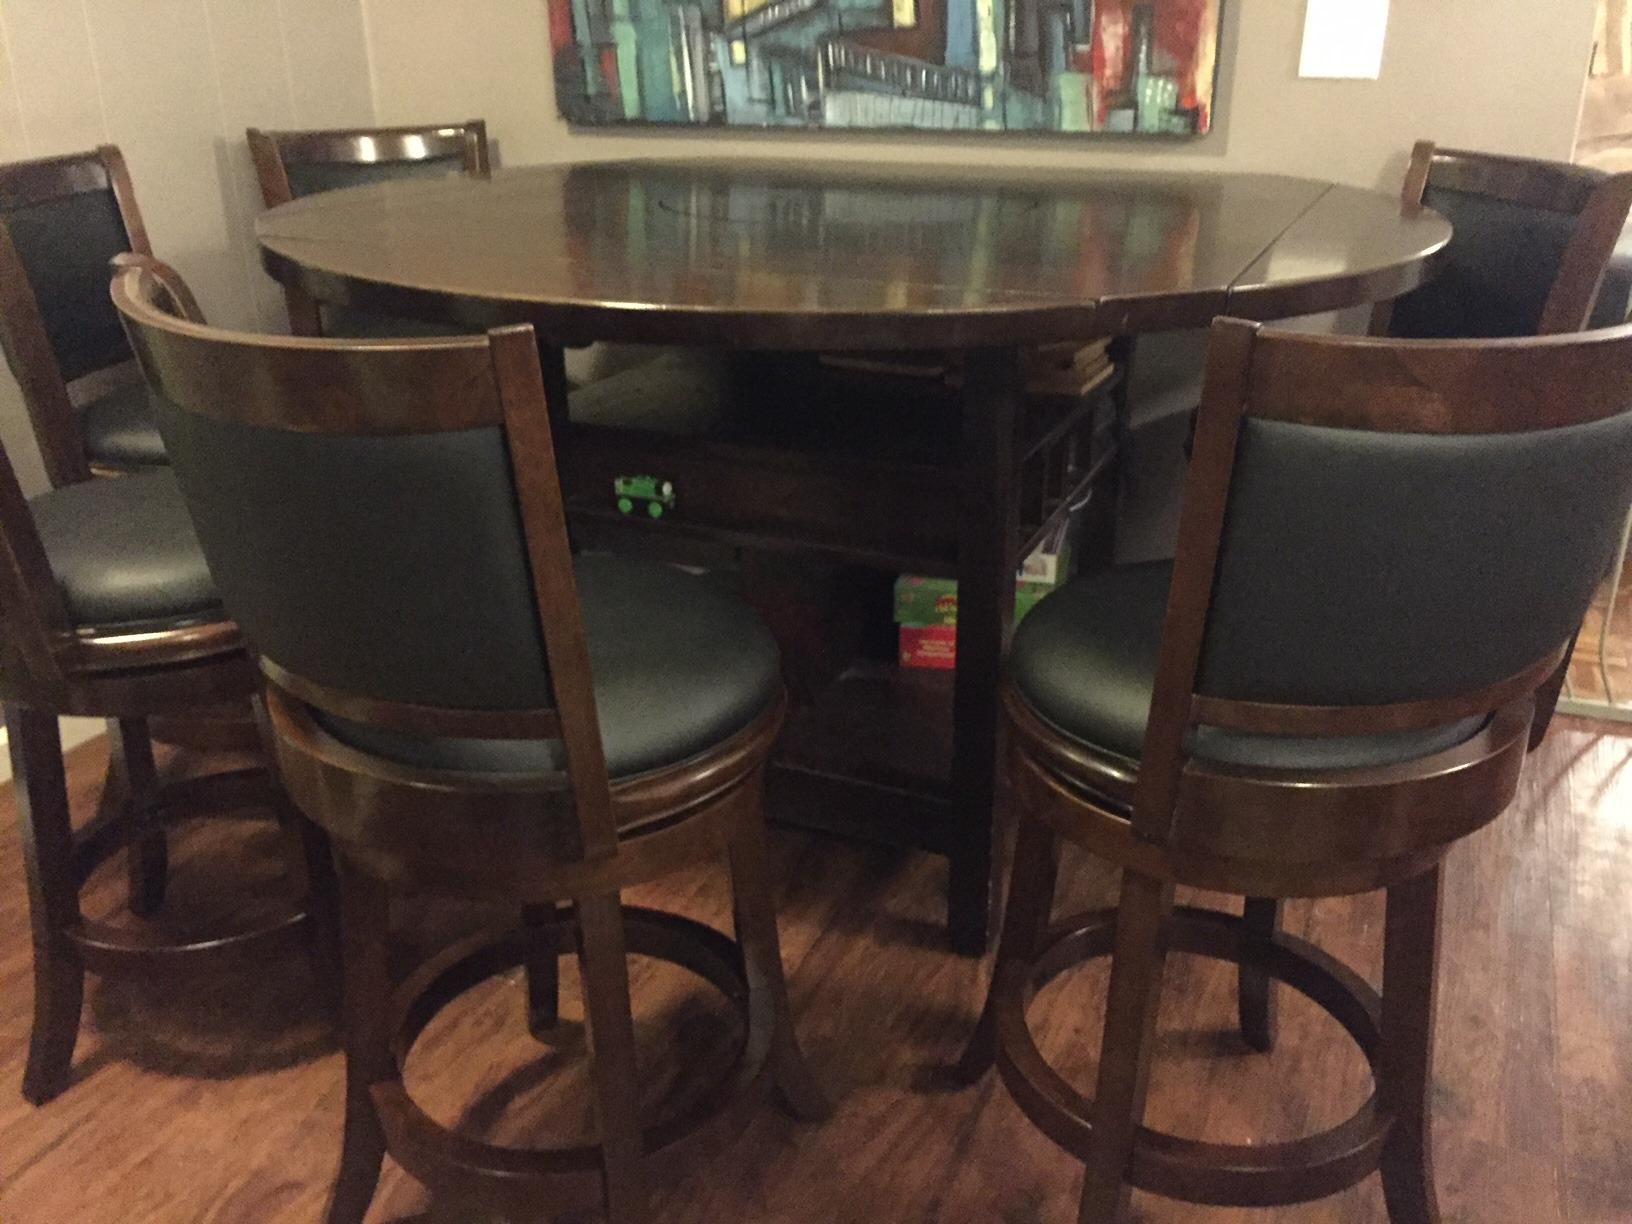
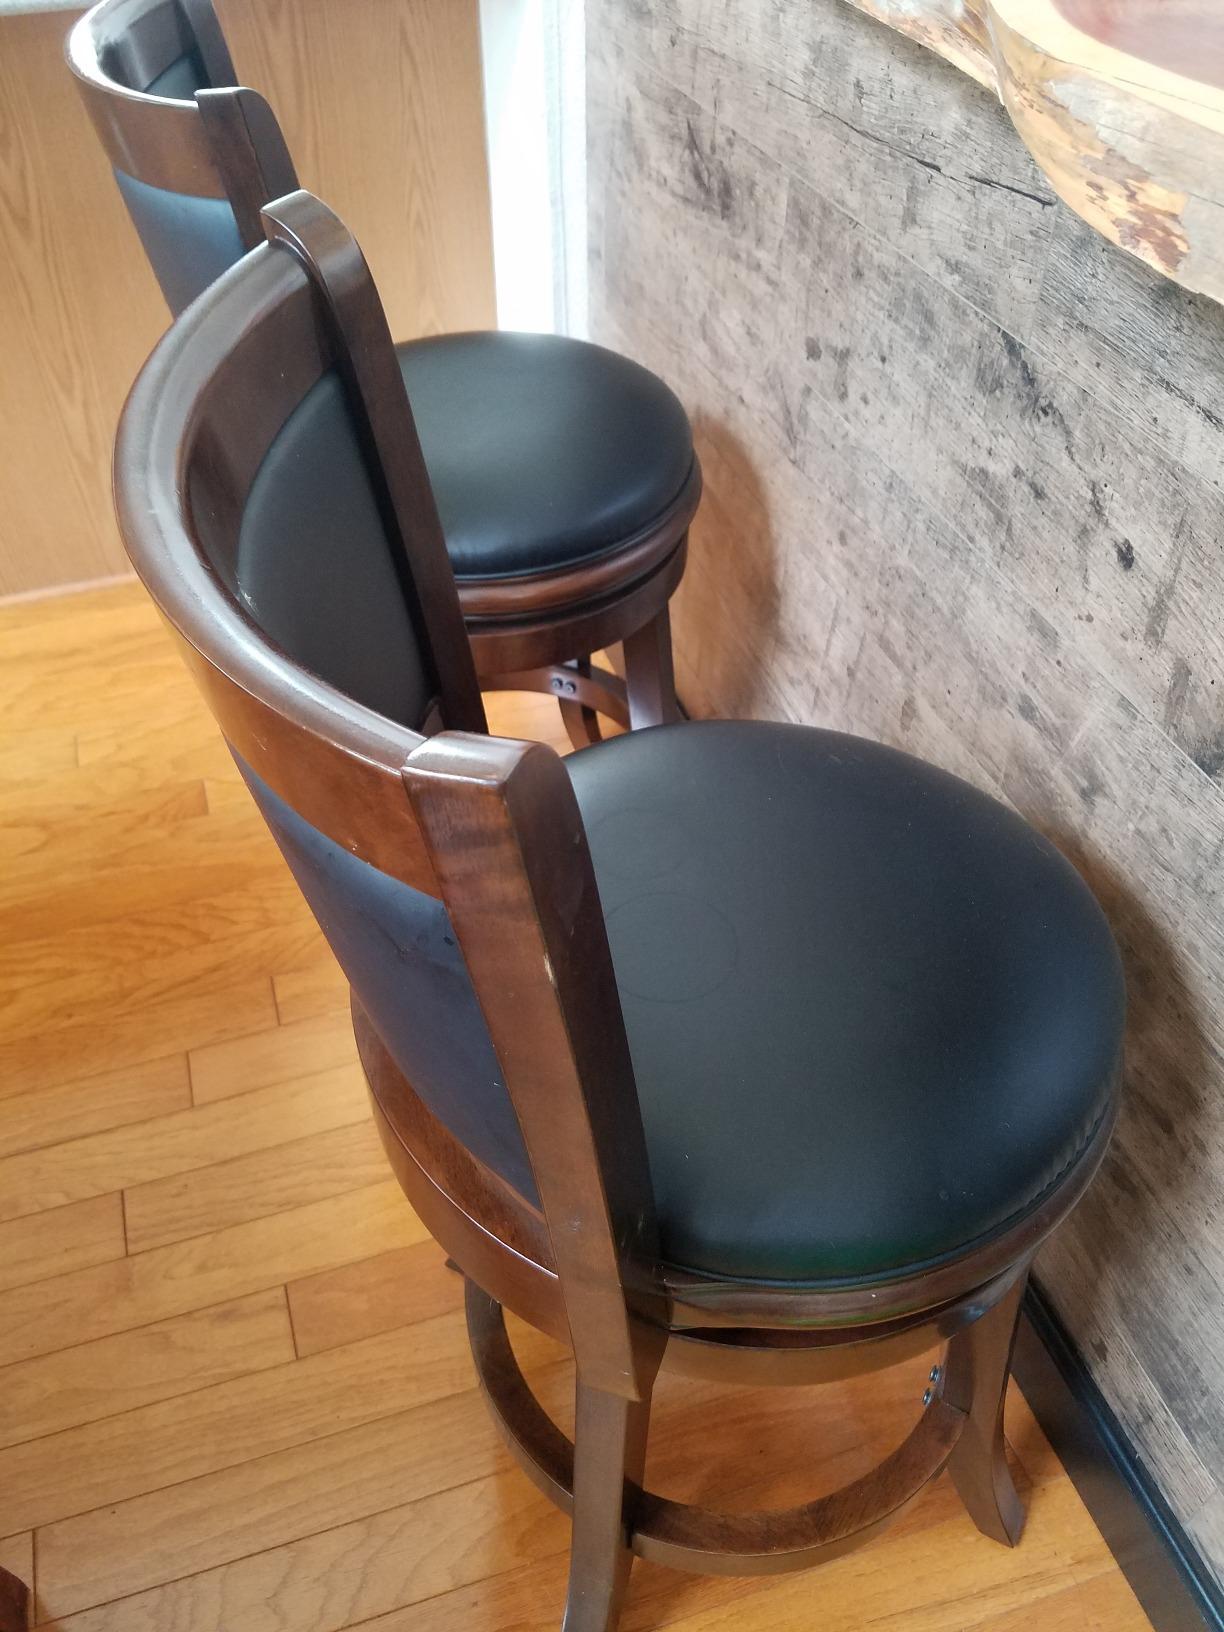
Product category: stool
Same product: yes